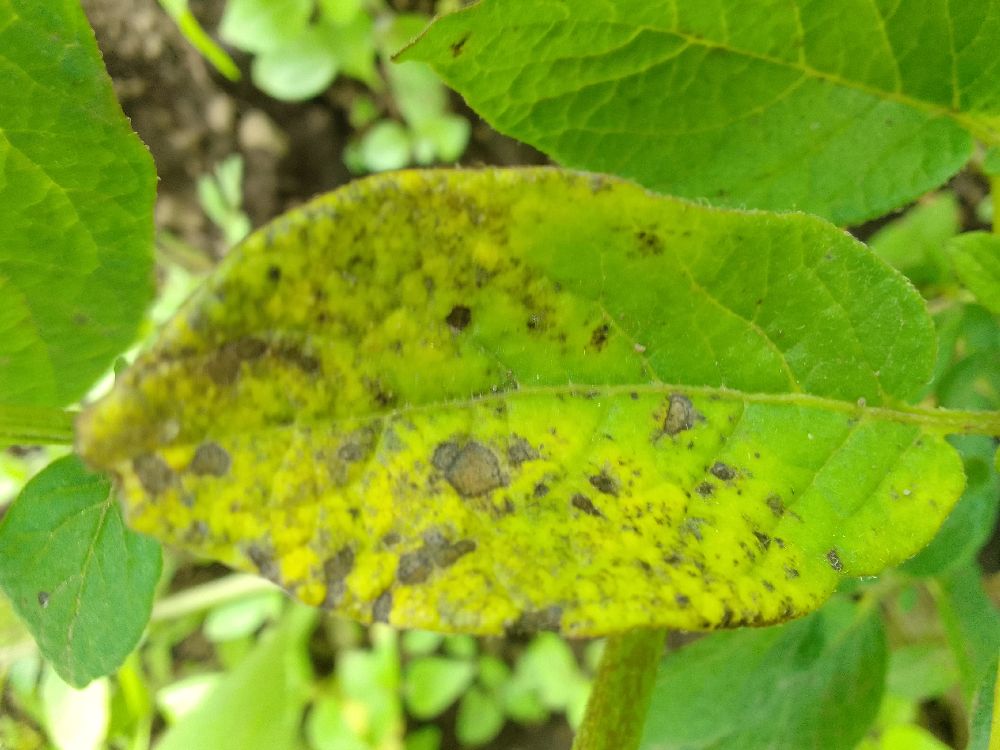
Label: Early blight